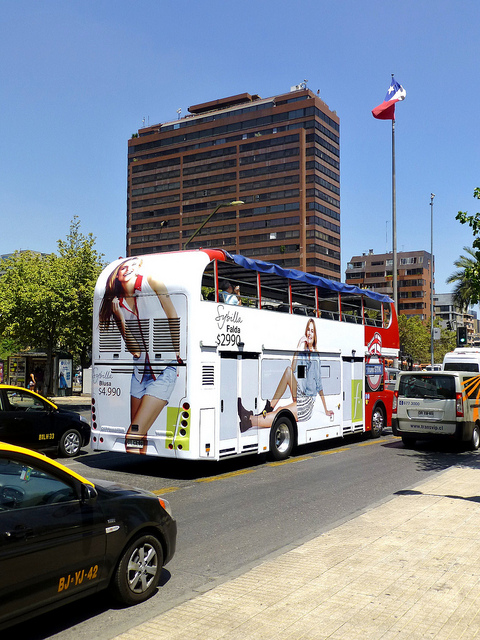
A large bus that is sitting in the road.

A bus with a woman on the side and back of hit going down the road beside other vehicles.

A city bus has advertisements on it, and it sits in traffic.

a double decker bus with a woman on it

A double deck tour bus riding through traffic on a city street.